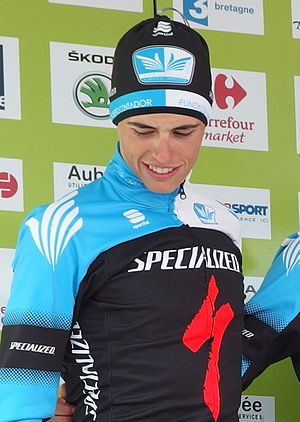
Enric Mas
2014
Enrique Mas Nicolau er en professionel cykelrytter, hvis nuværende hold er Deceuninck-Quick Step, som kører på World Touren. Han er blevet kaldt den nye Alberto Contador og selvsamme spanske legende, Contador, har selv udtalt, at han ser Mas som det største talent til at overtage rollen som Spaniens bedste klassementsrytter. Mas fik sit gennembrud i Vuelta a Espana 2018, hvor han overraskede de fleste ved allerede som 23-årig at ende på podiets næsthøjeste trin i Madrid i det samlede klassement.